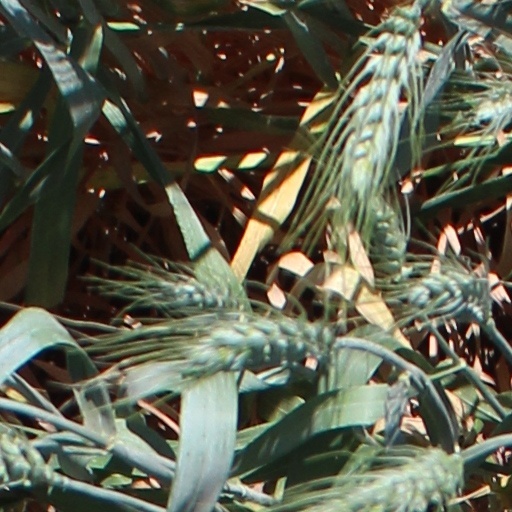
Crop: wheat